Loham

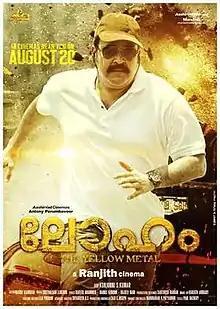
Theatrical release poster

Loham is a 2015 Indian Malayalam-language action thriller film written and directed by Ranjith, and produced by Antony Perumbavoor for the production company Aashirvad Cinemas. The film, starring Mohanlal, Renji Panicker, Siddique, Andrea Jeremiah and Ajmal Ameer is about an elusive smuggling operation and the mysterious disappearance of of gold. Sreevalsan J. Menon and C. Rajamani composed the soundtrack and film score, respectively.